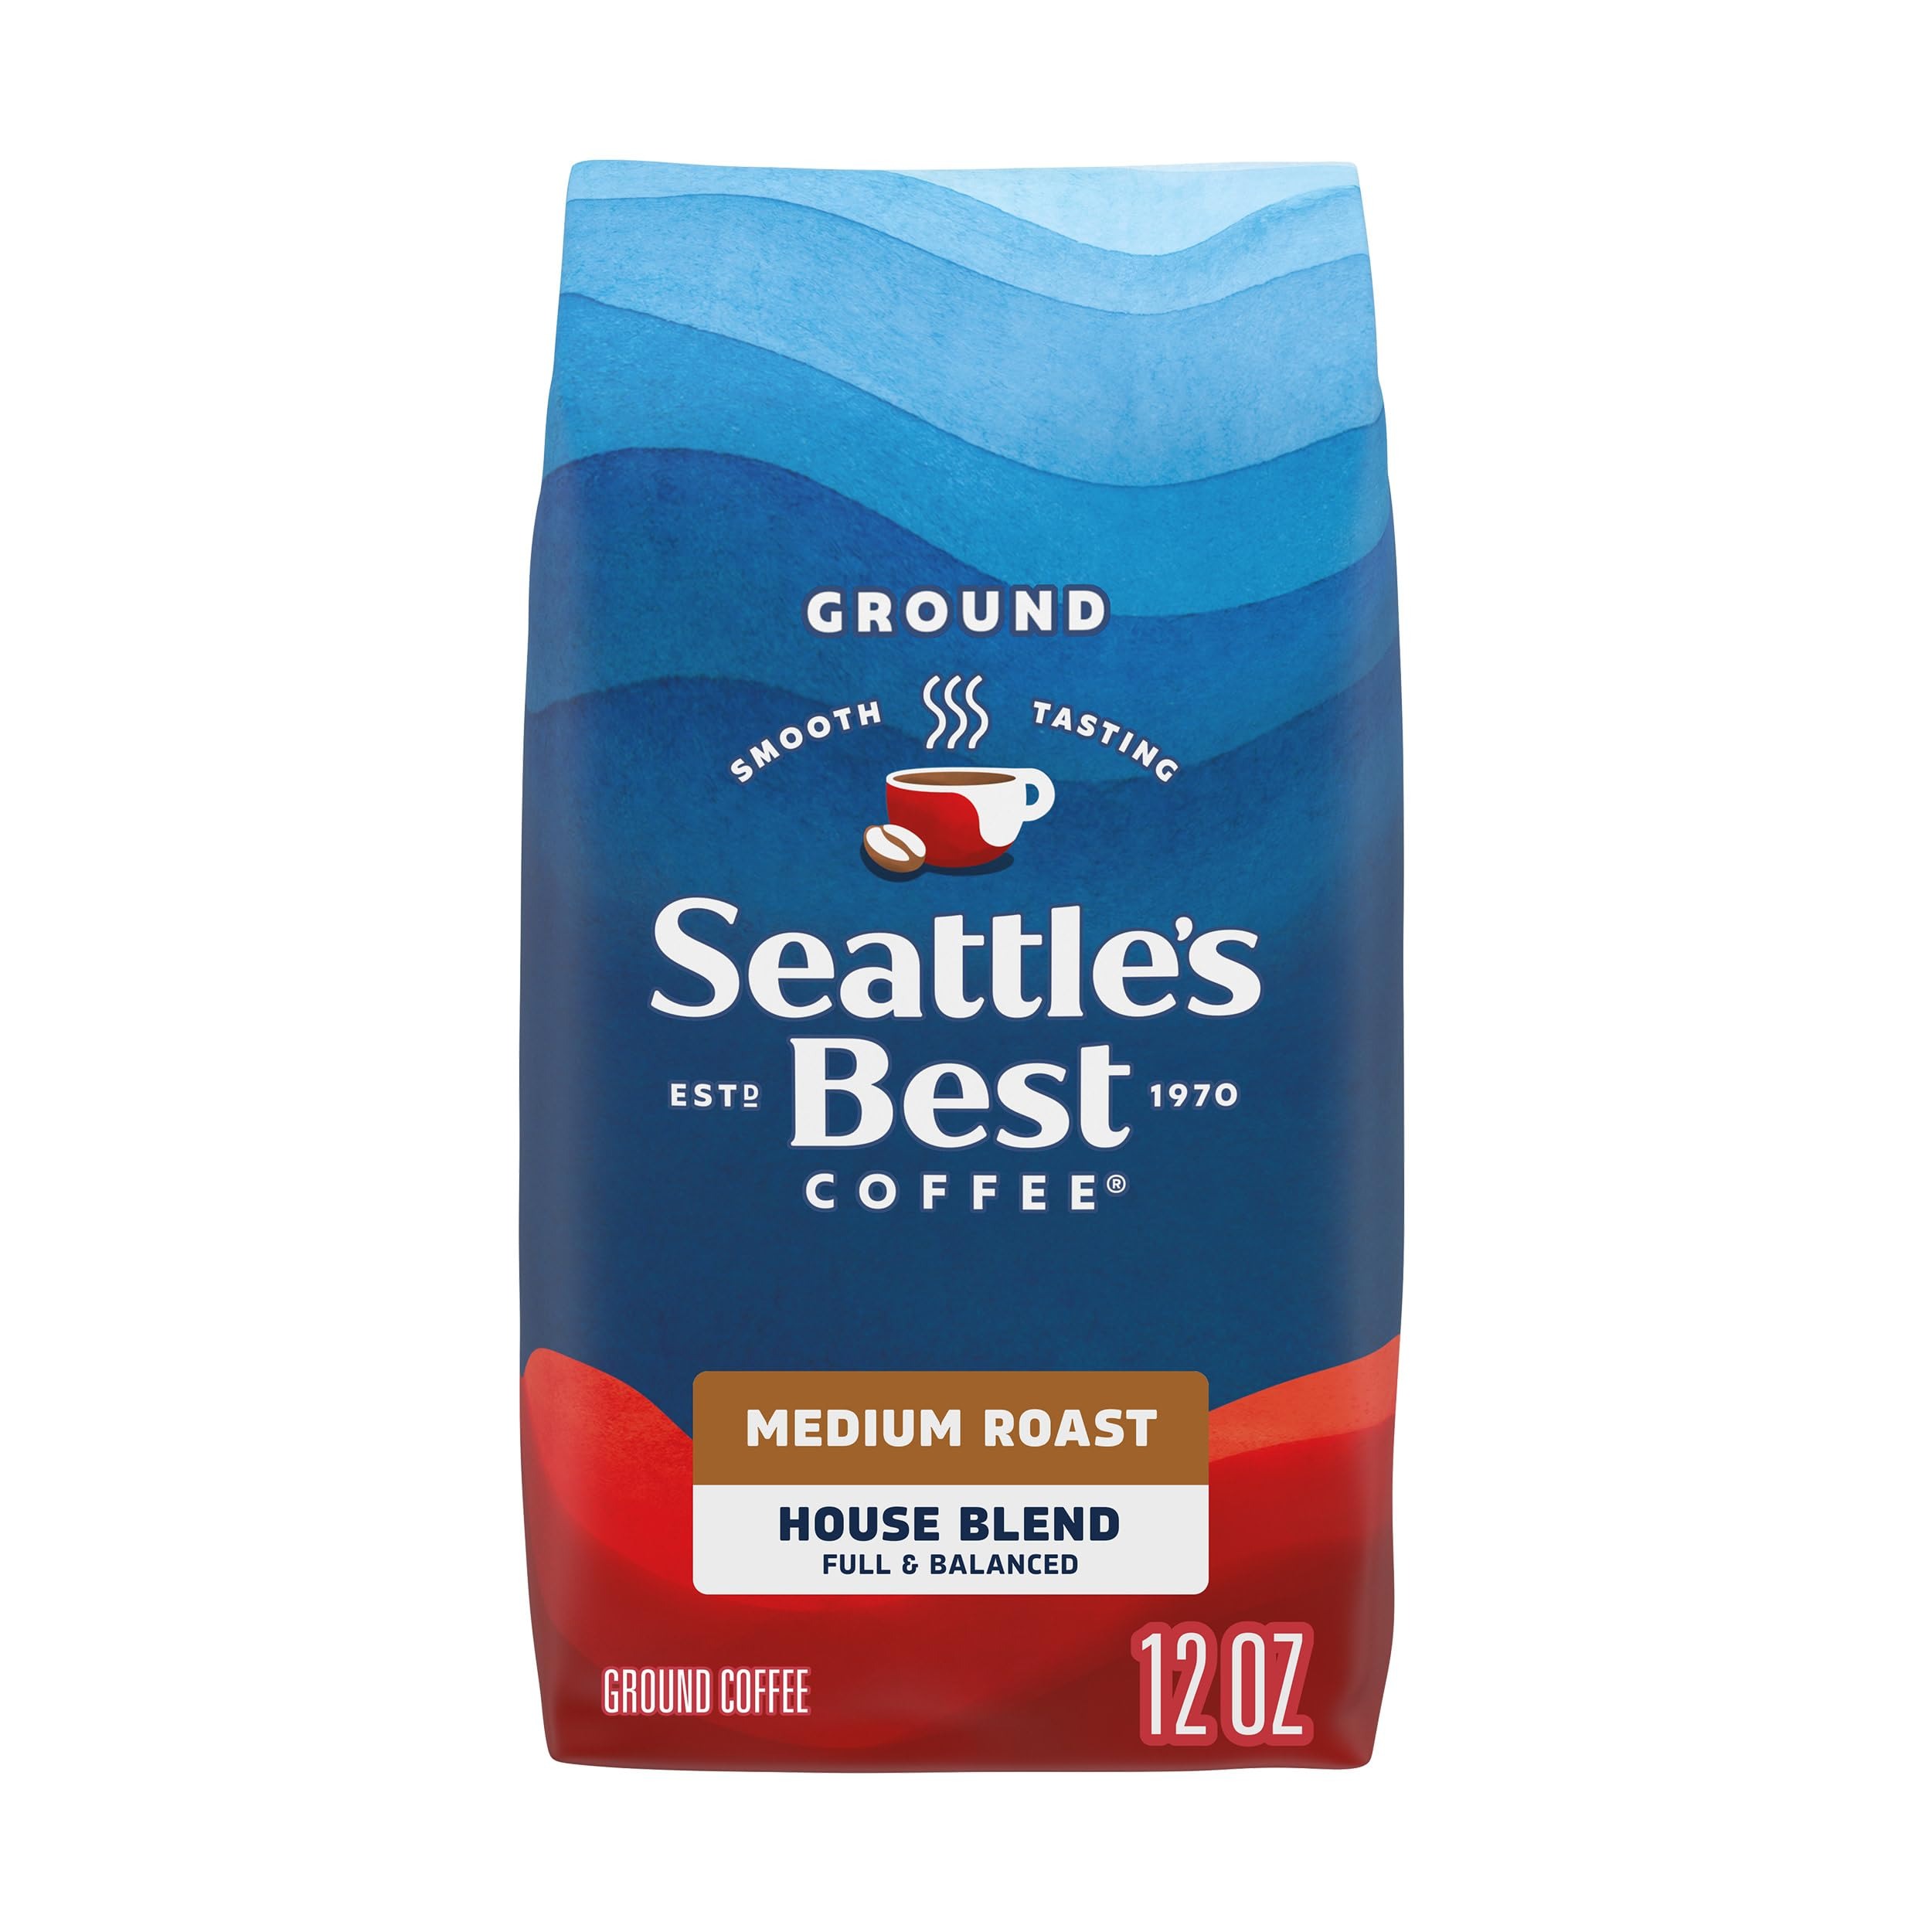
Item Name: Seattle’s Best Coffee, Medium Roast Ground Coffee, House Blend, 100% Arabica, 1 Bag (12 oz)
Bullet Point 1: Smooth-roasted ground coffee: brew smoother days with smooth-roasted house blend—a full and balanced medium-roasted ground coffee, this 12-ounce bag consistently delivers smooth, fresh-tasting roasted coffee
Bullet Point 2: House blend: full flavored, balanced and smooth-roasted to perfection, seattle's best coffee house blend makes a smooth-tasting cup every time you brew
Bullet Point 3: Signature smooth roasting: our signature smooth-roasting process defines every cup of seattle's best coffee, with coffee roasters who craft each batch to deliver café-quality coffee that's rich, never bitter and always smooth
Bullet Point 4: How-to-brew recommendation: for the smoothest brew, we recommend using 1 tablespoon of ground coffee for every 6 fluid ounces of water. add coffee creamer, sugar, milk or any other additions to suit your tastes, or simply enjoy your coffee black
Bullet Point 5: Expertly sourced coffee: our coffee beans are handpicked and carefully ground to perfection for a number of brewing methods, including drip brewer, pour-over and french press
Value: 12.0
Unit: Ounce

Price: 5.99